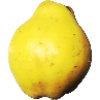
Label: Quince 1